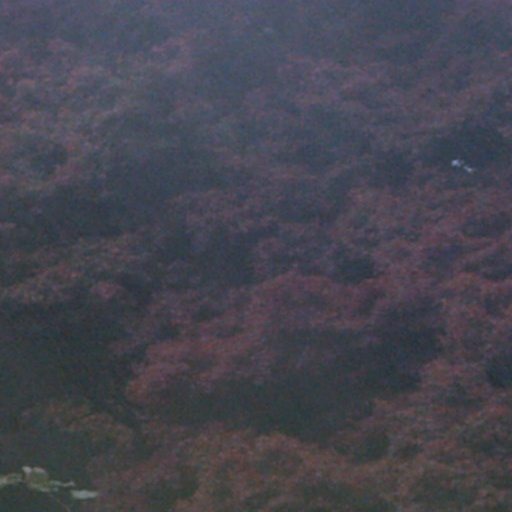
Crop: cassava